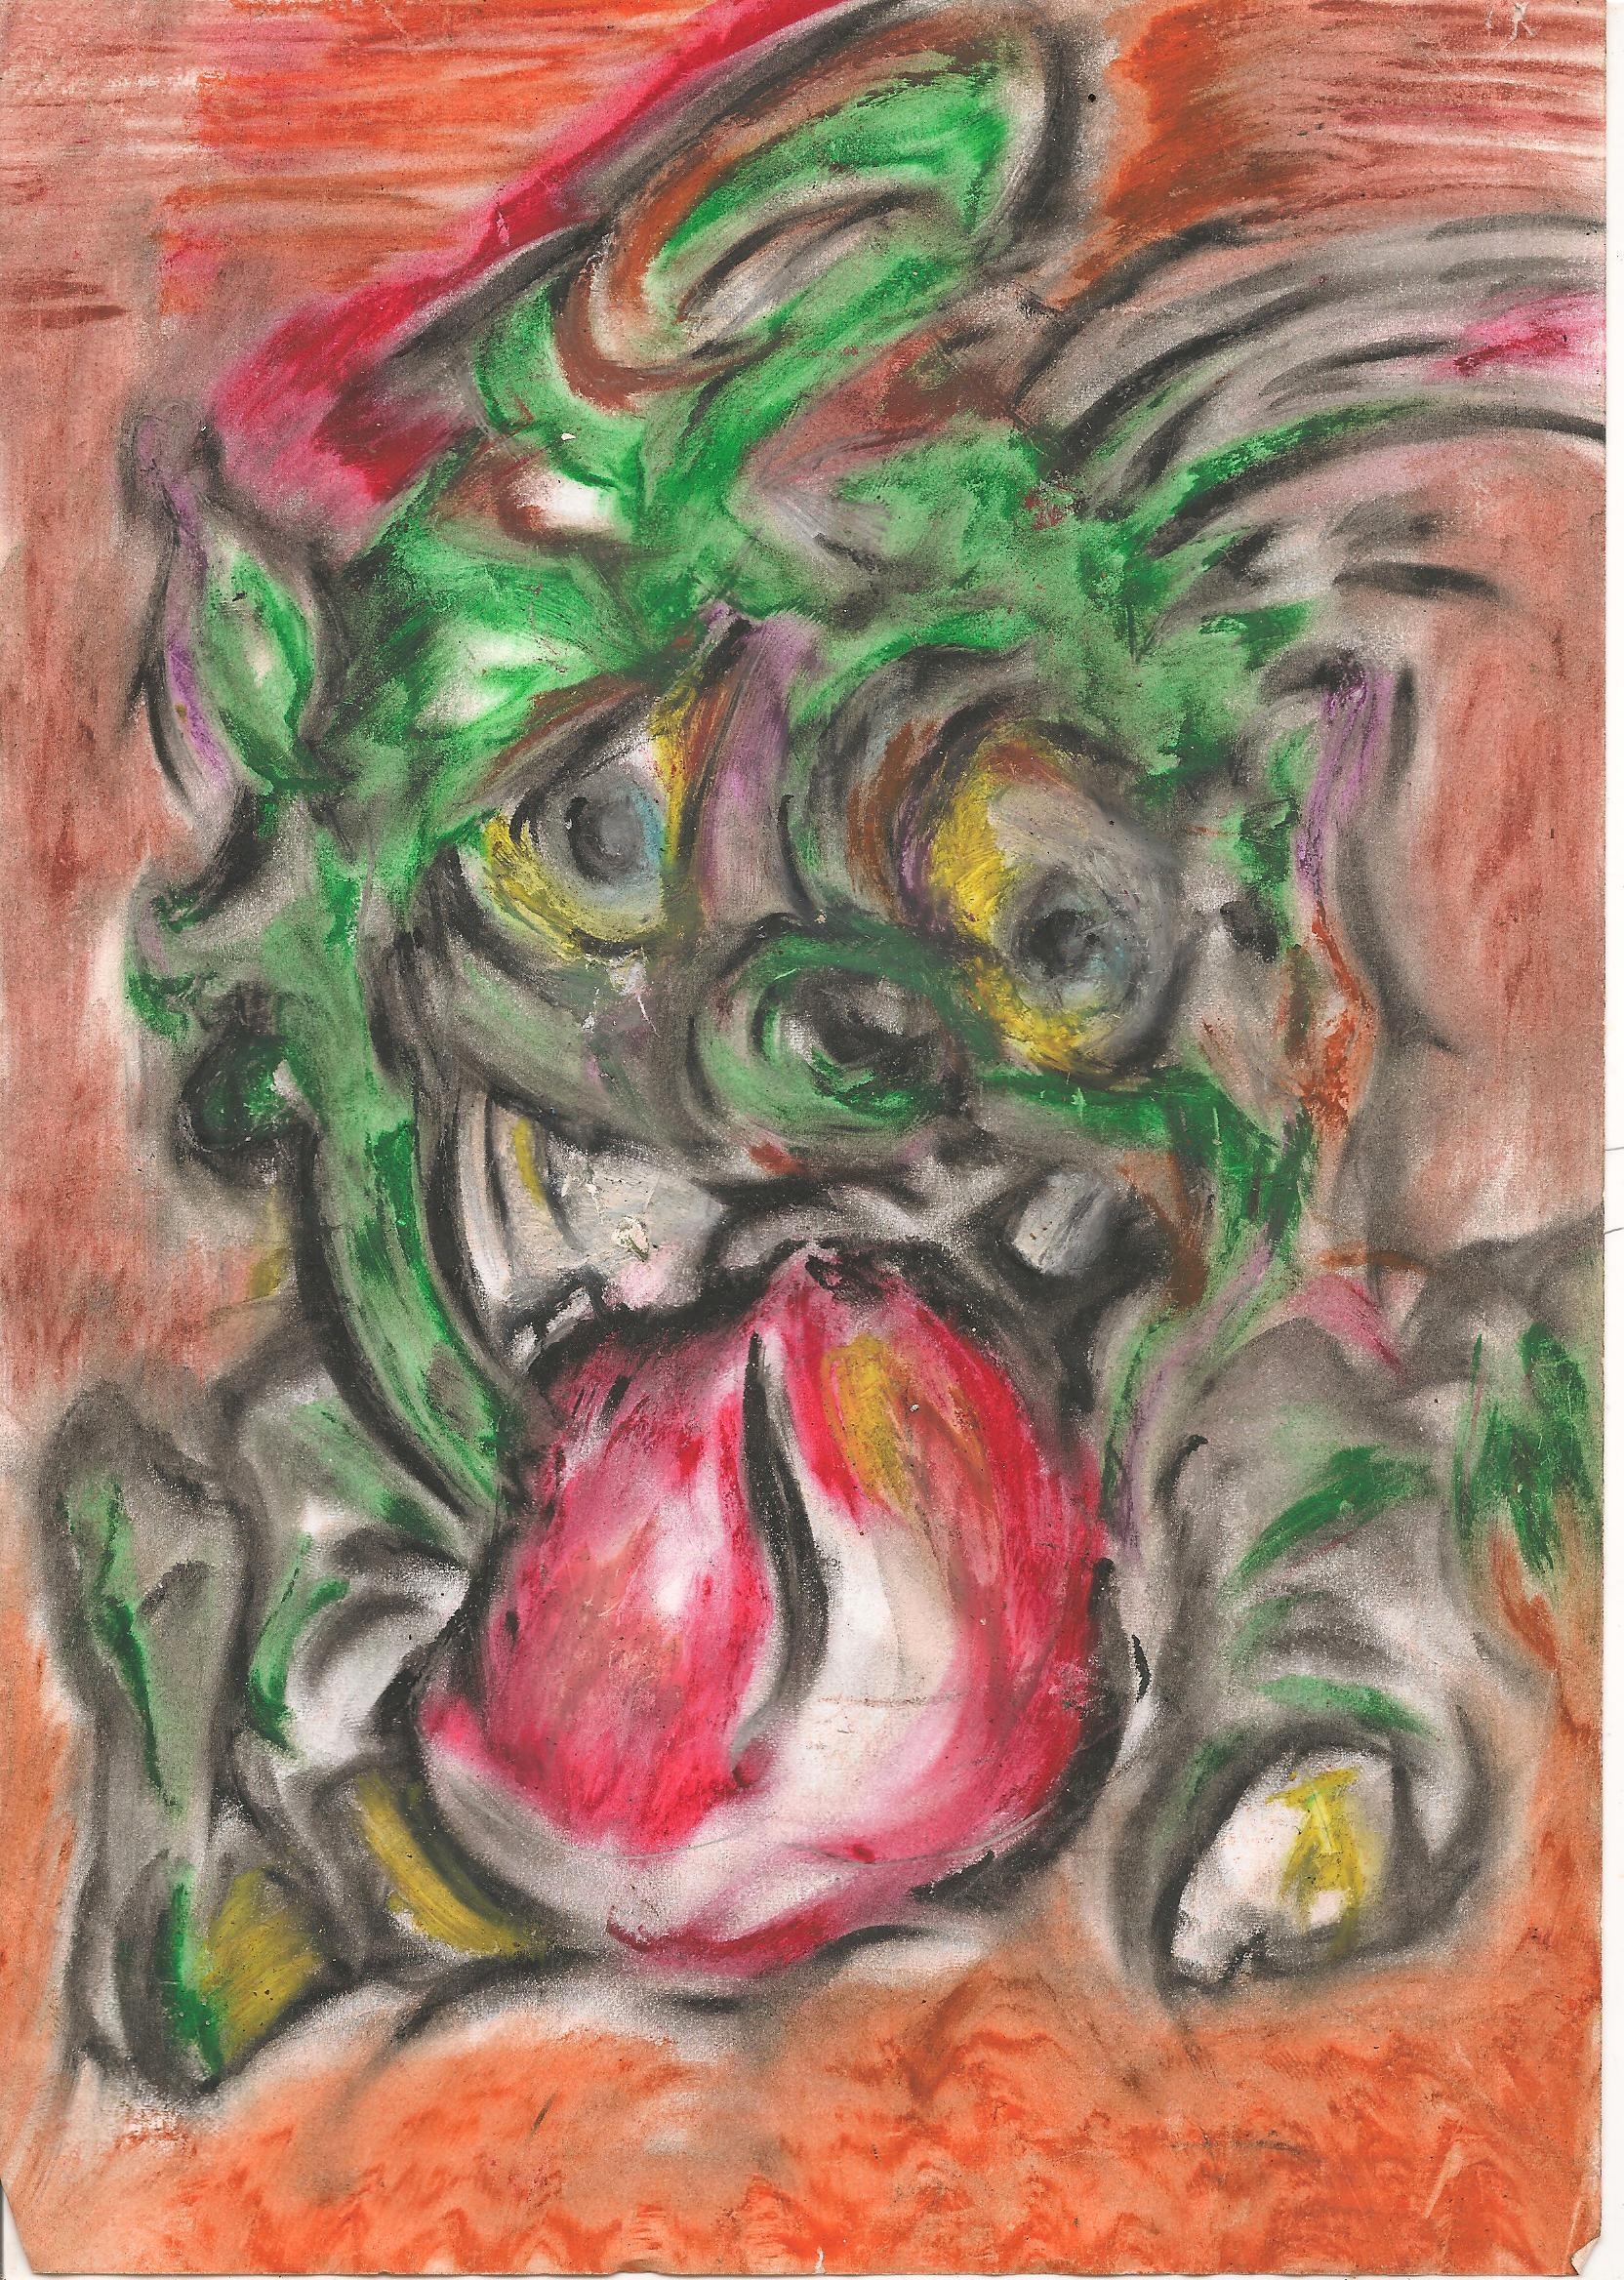
spooky, halloween, still life, painting, art, scary, fear, fun, sketch, drawing, chalk, design, hairy, beast, funny, monster, creature, ugly, poster, fantasy, mutant, cheeky, goblin, demon, devil, character, freak, cartoon, modern art, acrylic paint